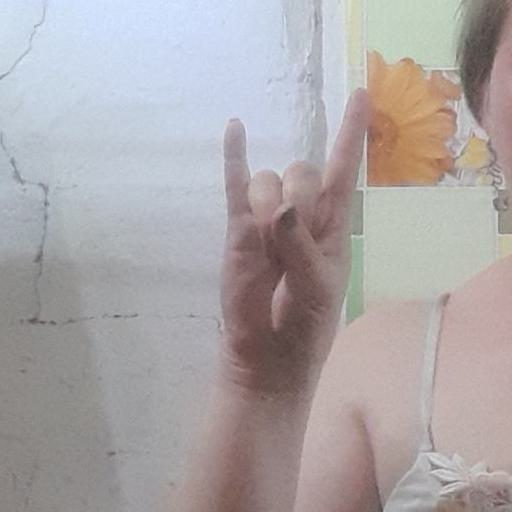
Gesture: rock